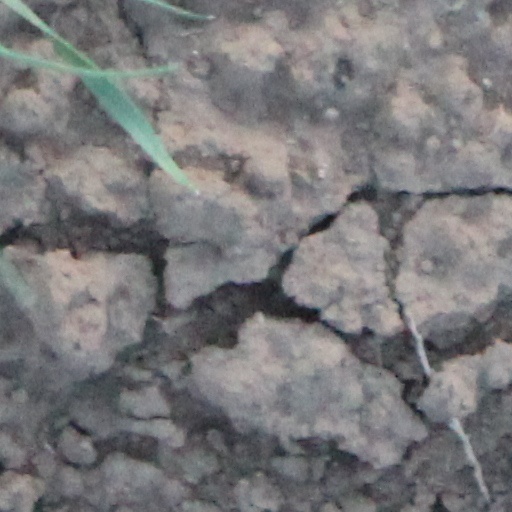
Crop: wheat